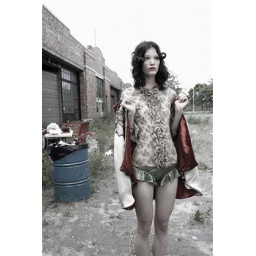
girl in the green knickers (not mine)